American Cyborg: Steel Warrior

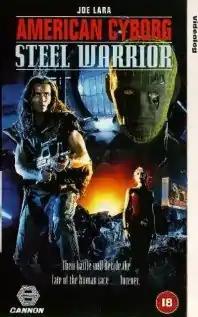
UK VHS cover

American Cyborg: Steel Warrior is a 1993 American science fiction action film directed by Boaz Davidson and released by Global Pictures. John Ryan plays the android assassin in the future to kill Mary, a woman who was able to give life to a fetus played by Nicole Hansen. Joe Lara plays Austin, a mercenary who is actually a cyborg, but vows to protect Mary.